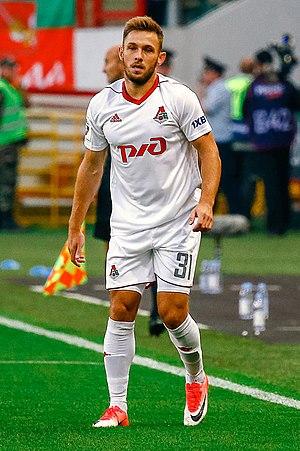
Maciej Rybus, né le 19 août 1989 à Łowicz, est un footballeur professionnel polonais évoluant au Lokomotiv Moscou. Il occupe les postes de milieu de terrain et d'arrière latéral gauche.